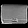
Label: Bag